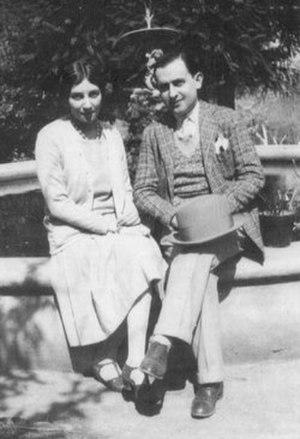
Guillermo de Torre, né à Madrid en 1900 et mort à Buenos Aires le 14 janvier 1971, est un essayiste, poète et critique Dada, membre de la Génération de 27, et l'un des fondateurs de l'ultraïsme.
Norah Borges, de son vrai nom Leonor Fanny Borges, est une artiste peintre argentine née à Buenos Aires le 4 mars 1901 et morte dans la même ville le 20 juillet 1998.